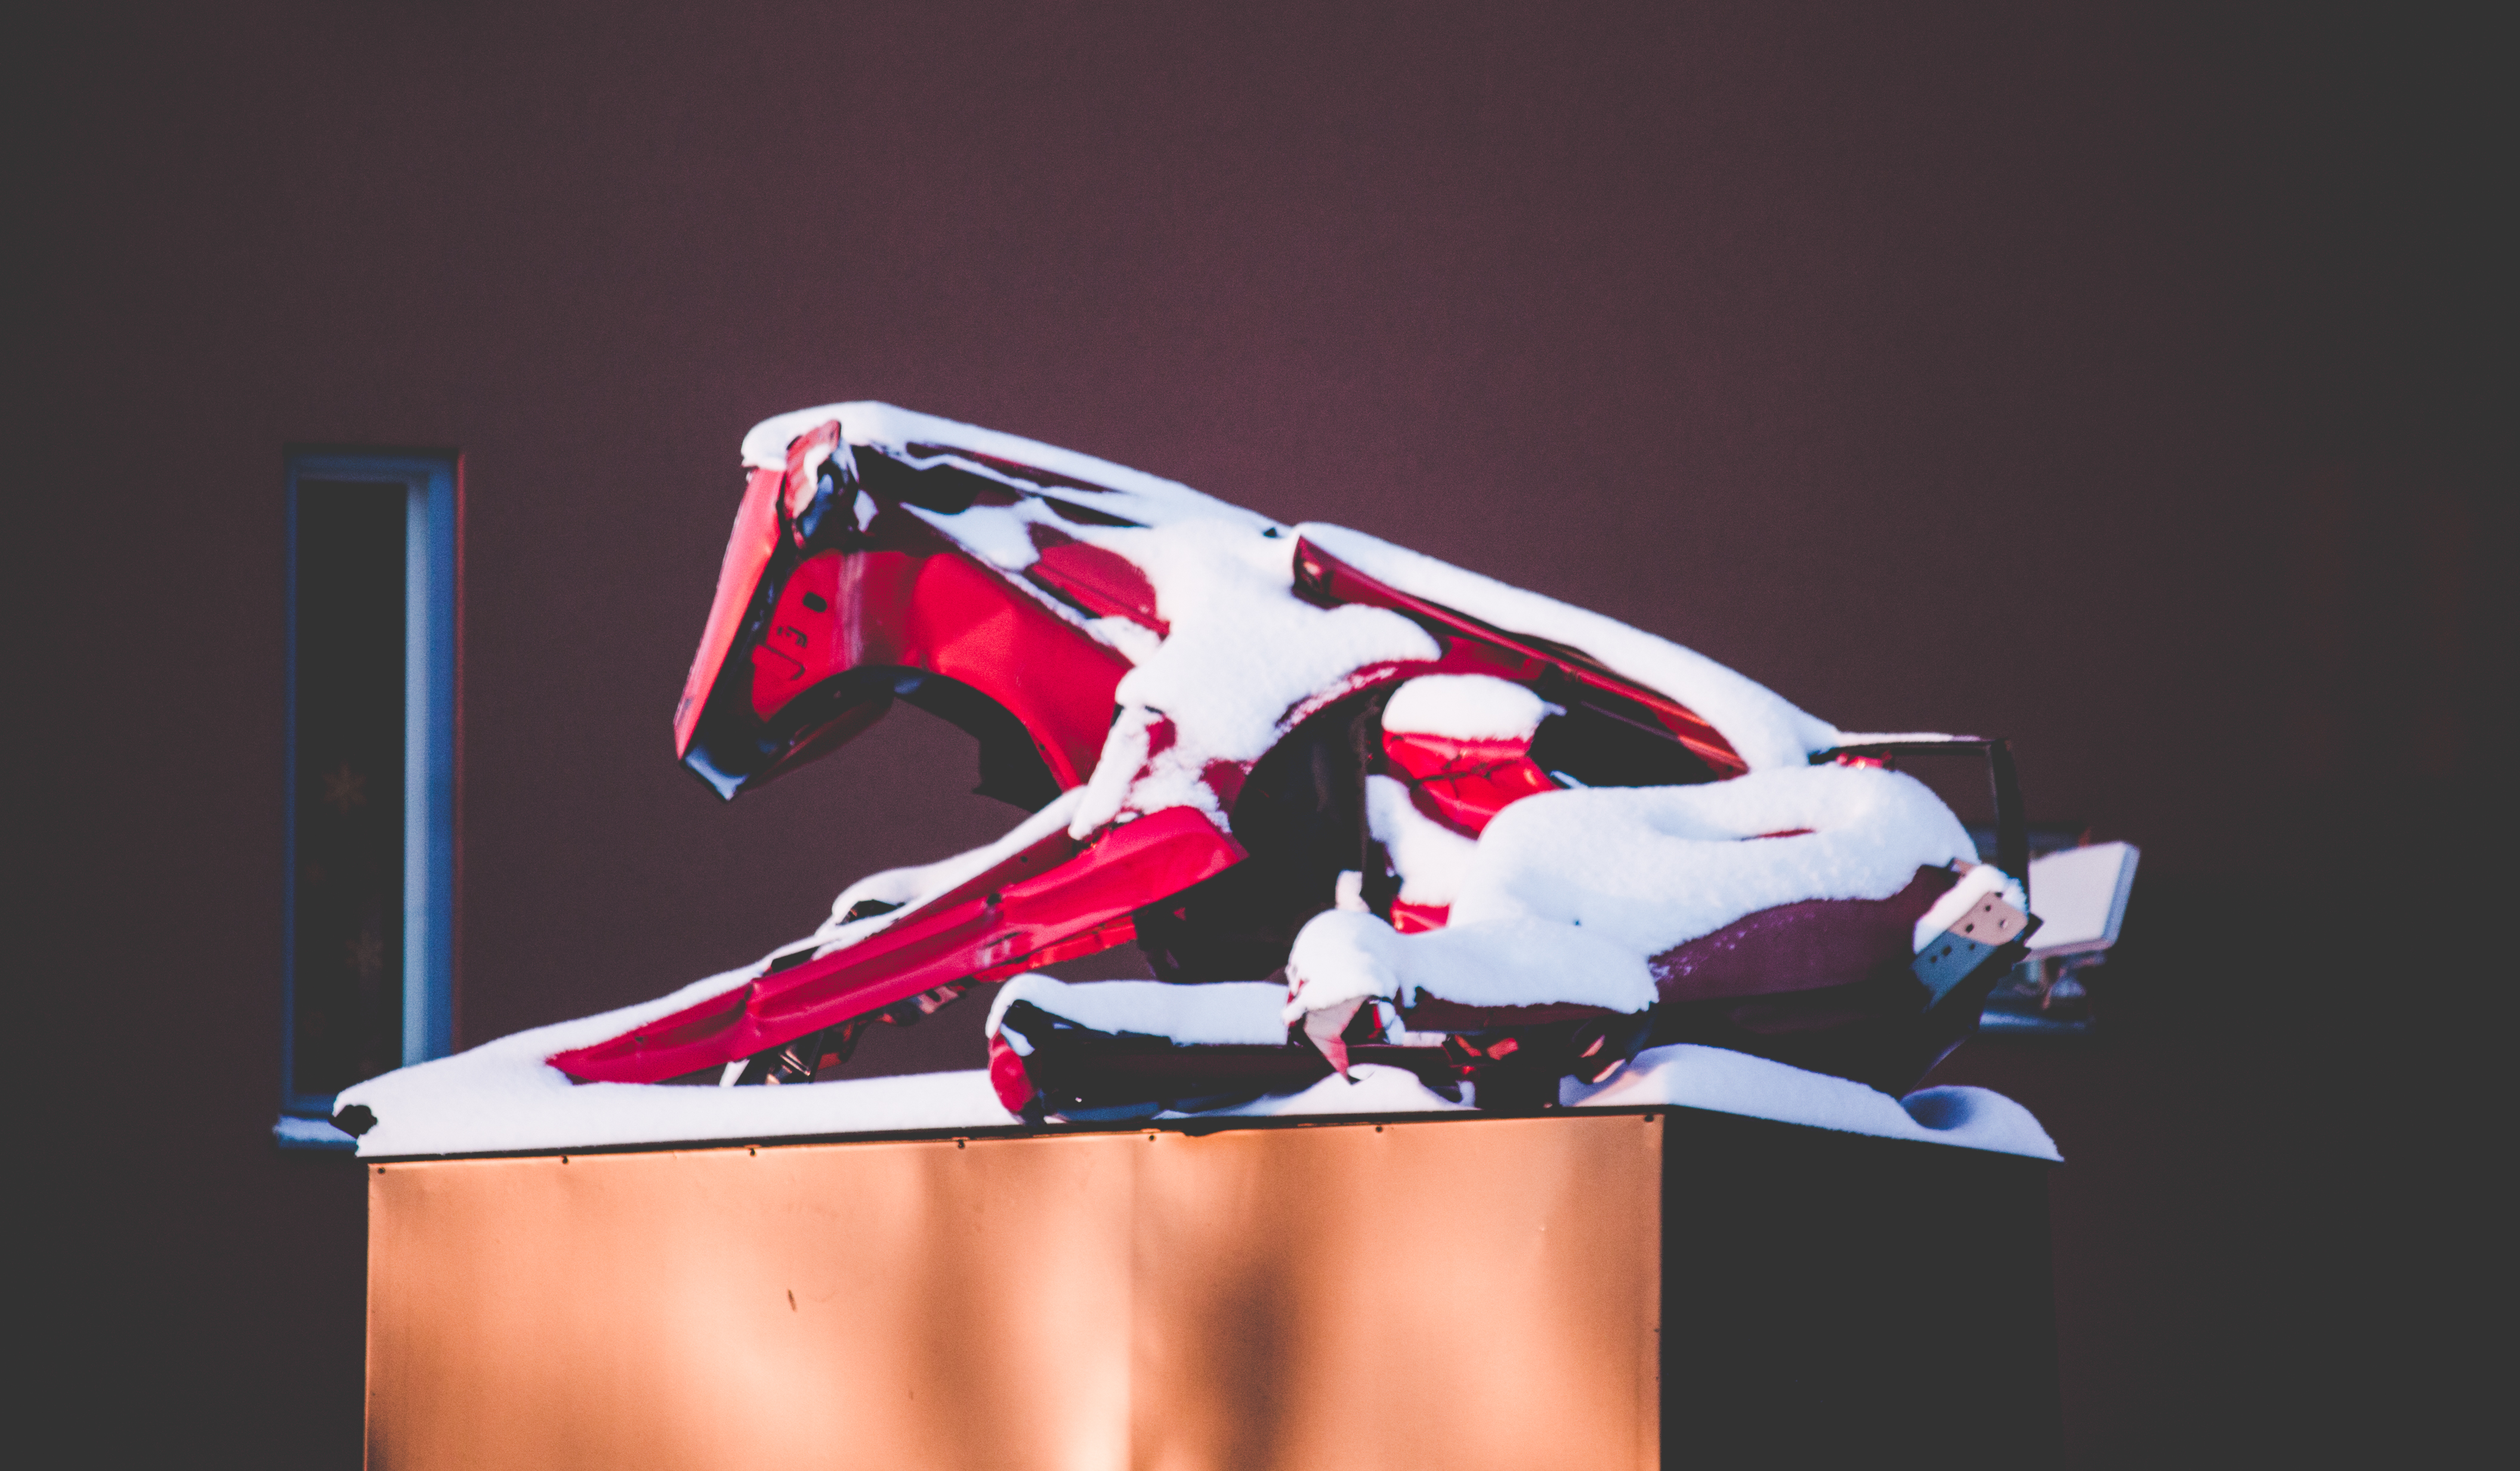
cow, red, flag, metal, sculpture, art, illustration, finland, helsinki, cartoon, tin, viikki, miina, kkijyrkk, miinakkijyrkk